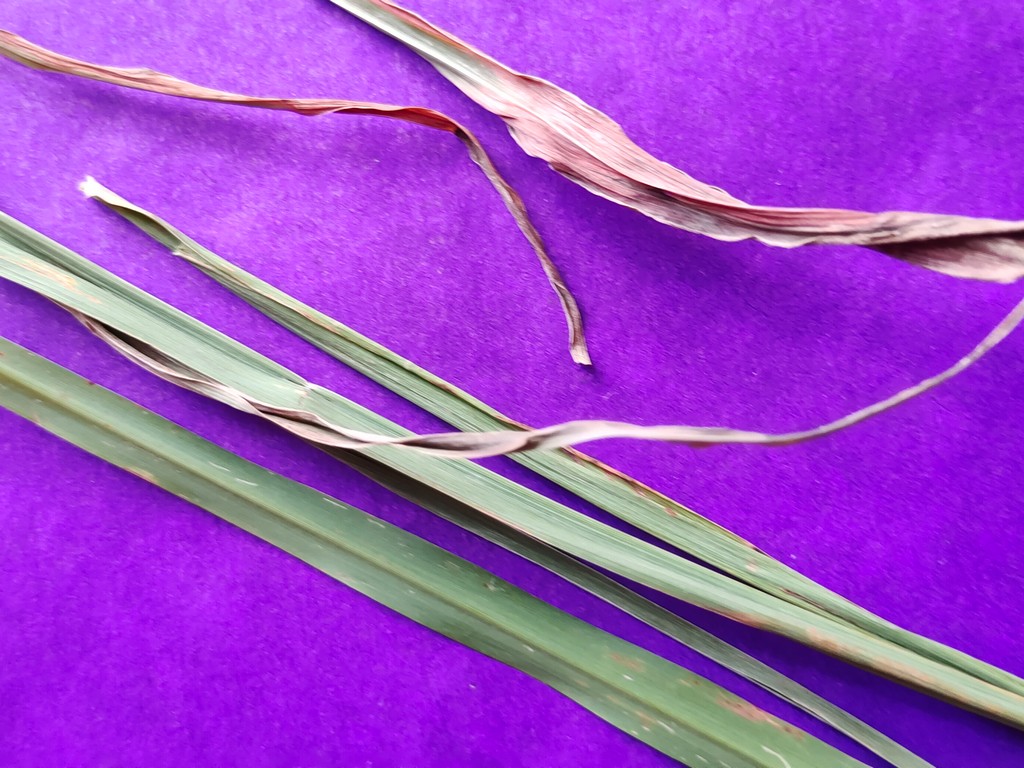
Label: Unhealthy